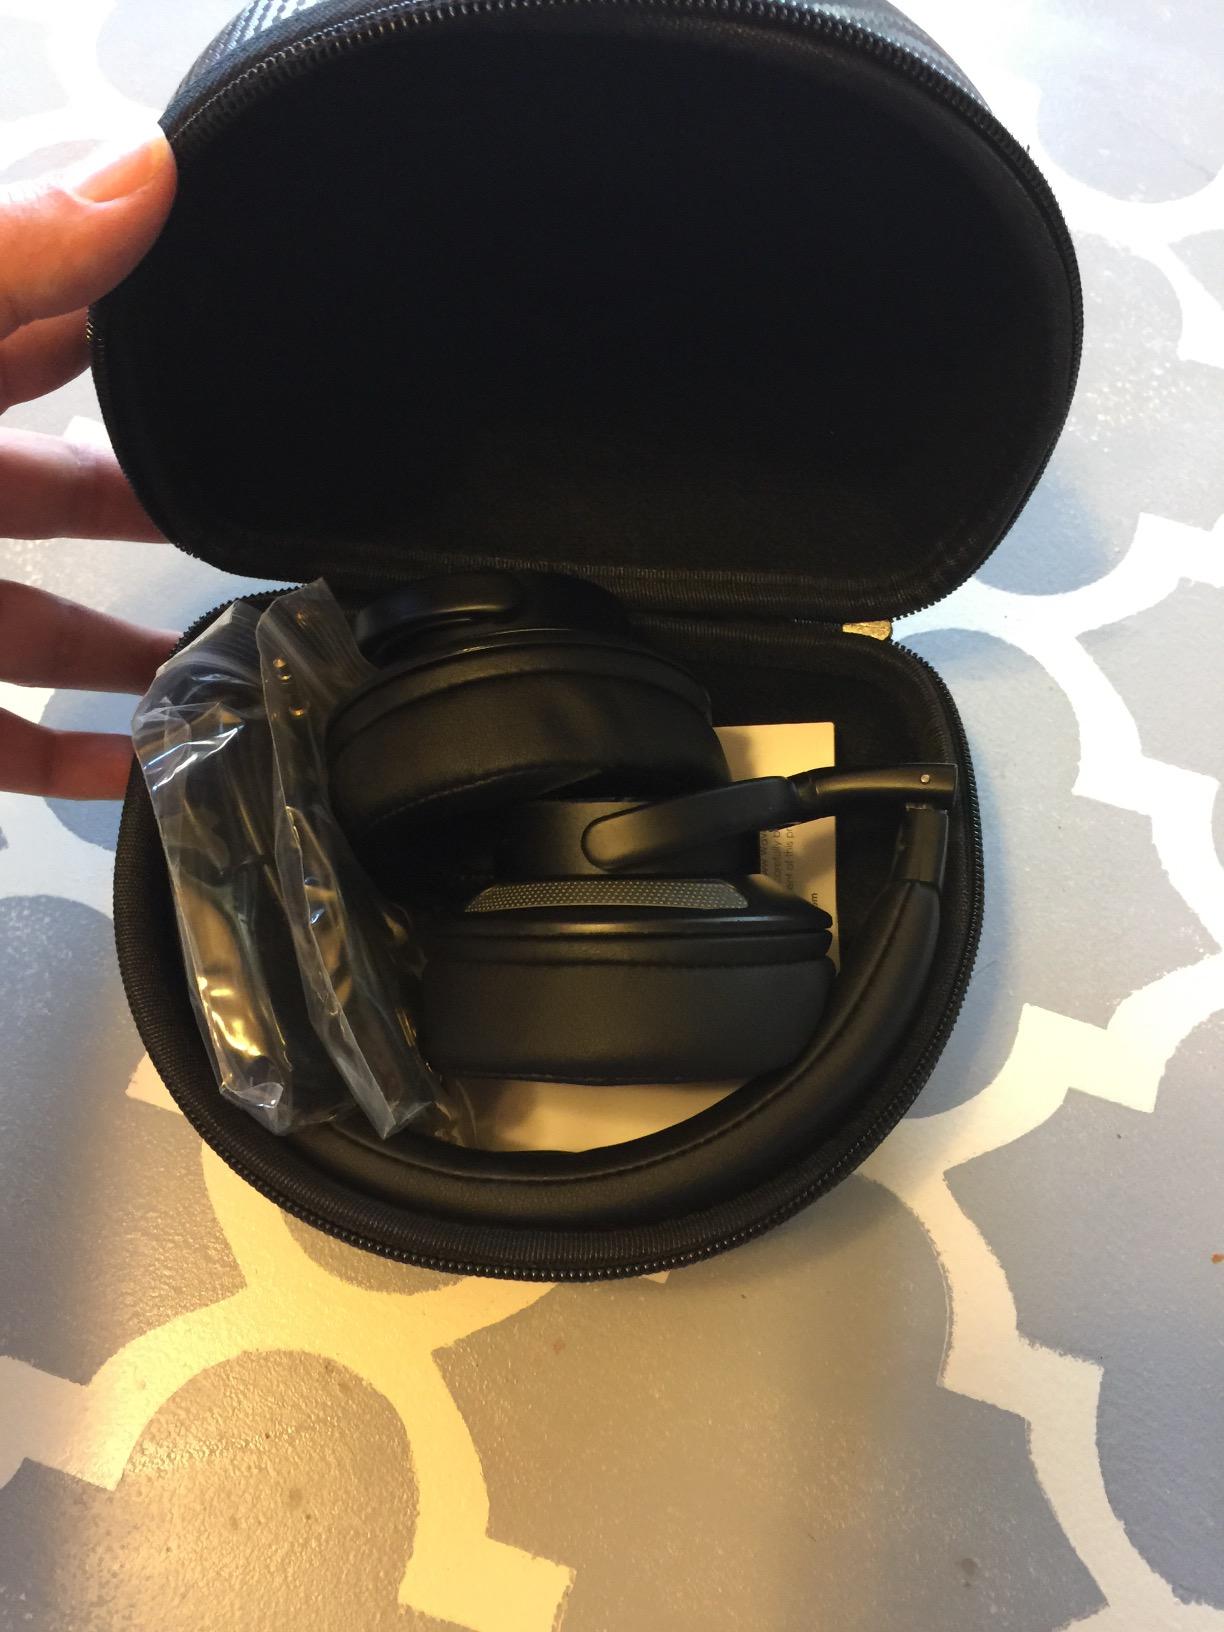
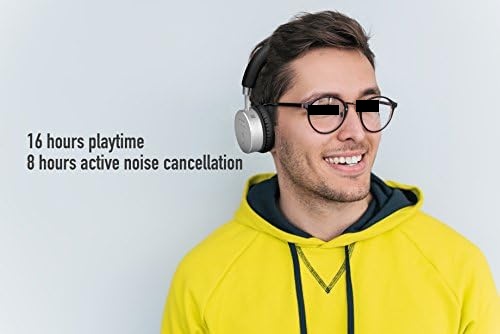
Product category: headphones
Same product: no